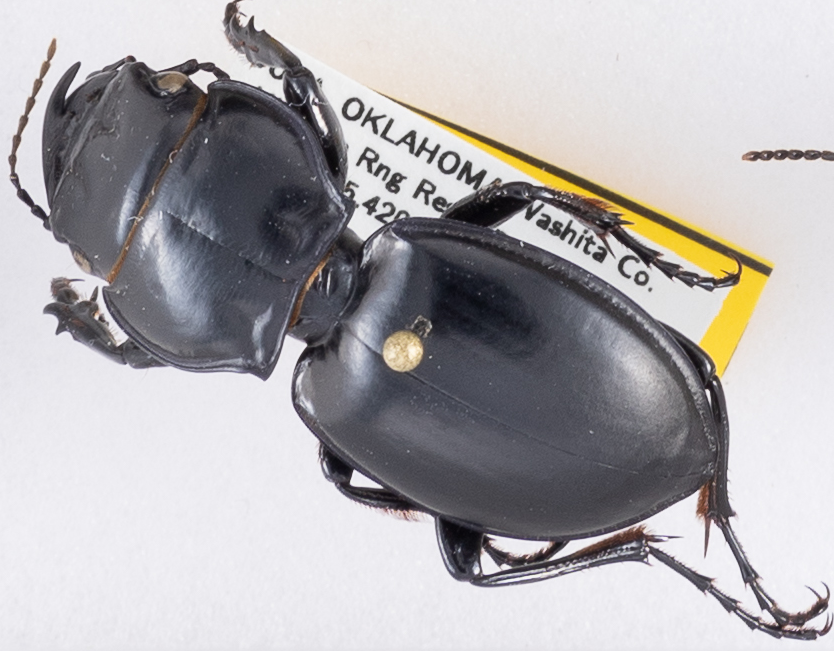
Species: Pasimachus californicus
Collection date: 2018-08-22
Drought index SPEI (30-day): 0.454
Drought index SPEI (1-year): -1.01
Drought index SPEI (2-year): -0.54